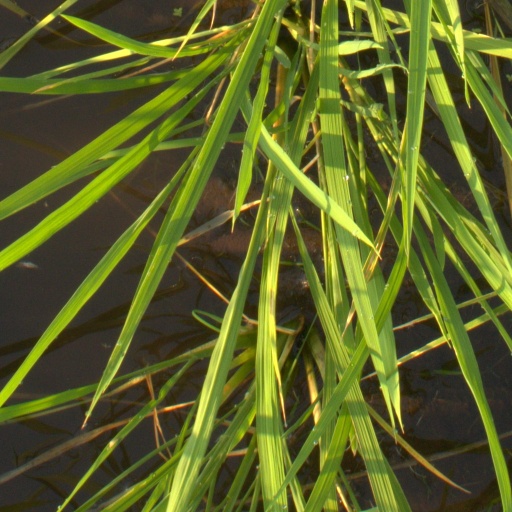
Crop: rice